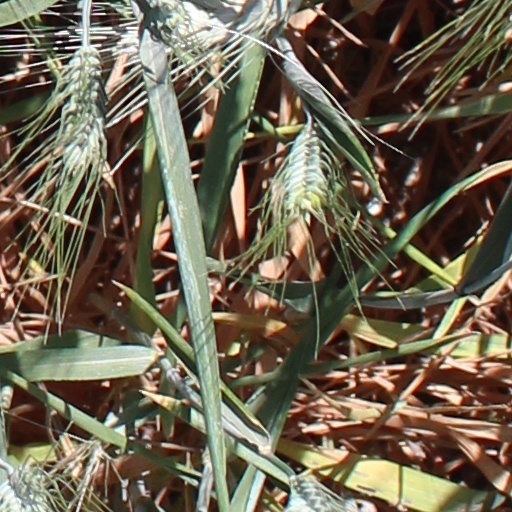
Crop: wheat